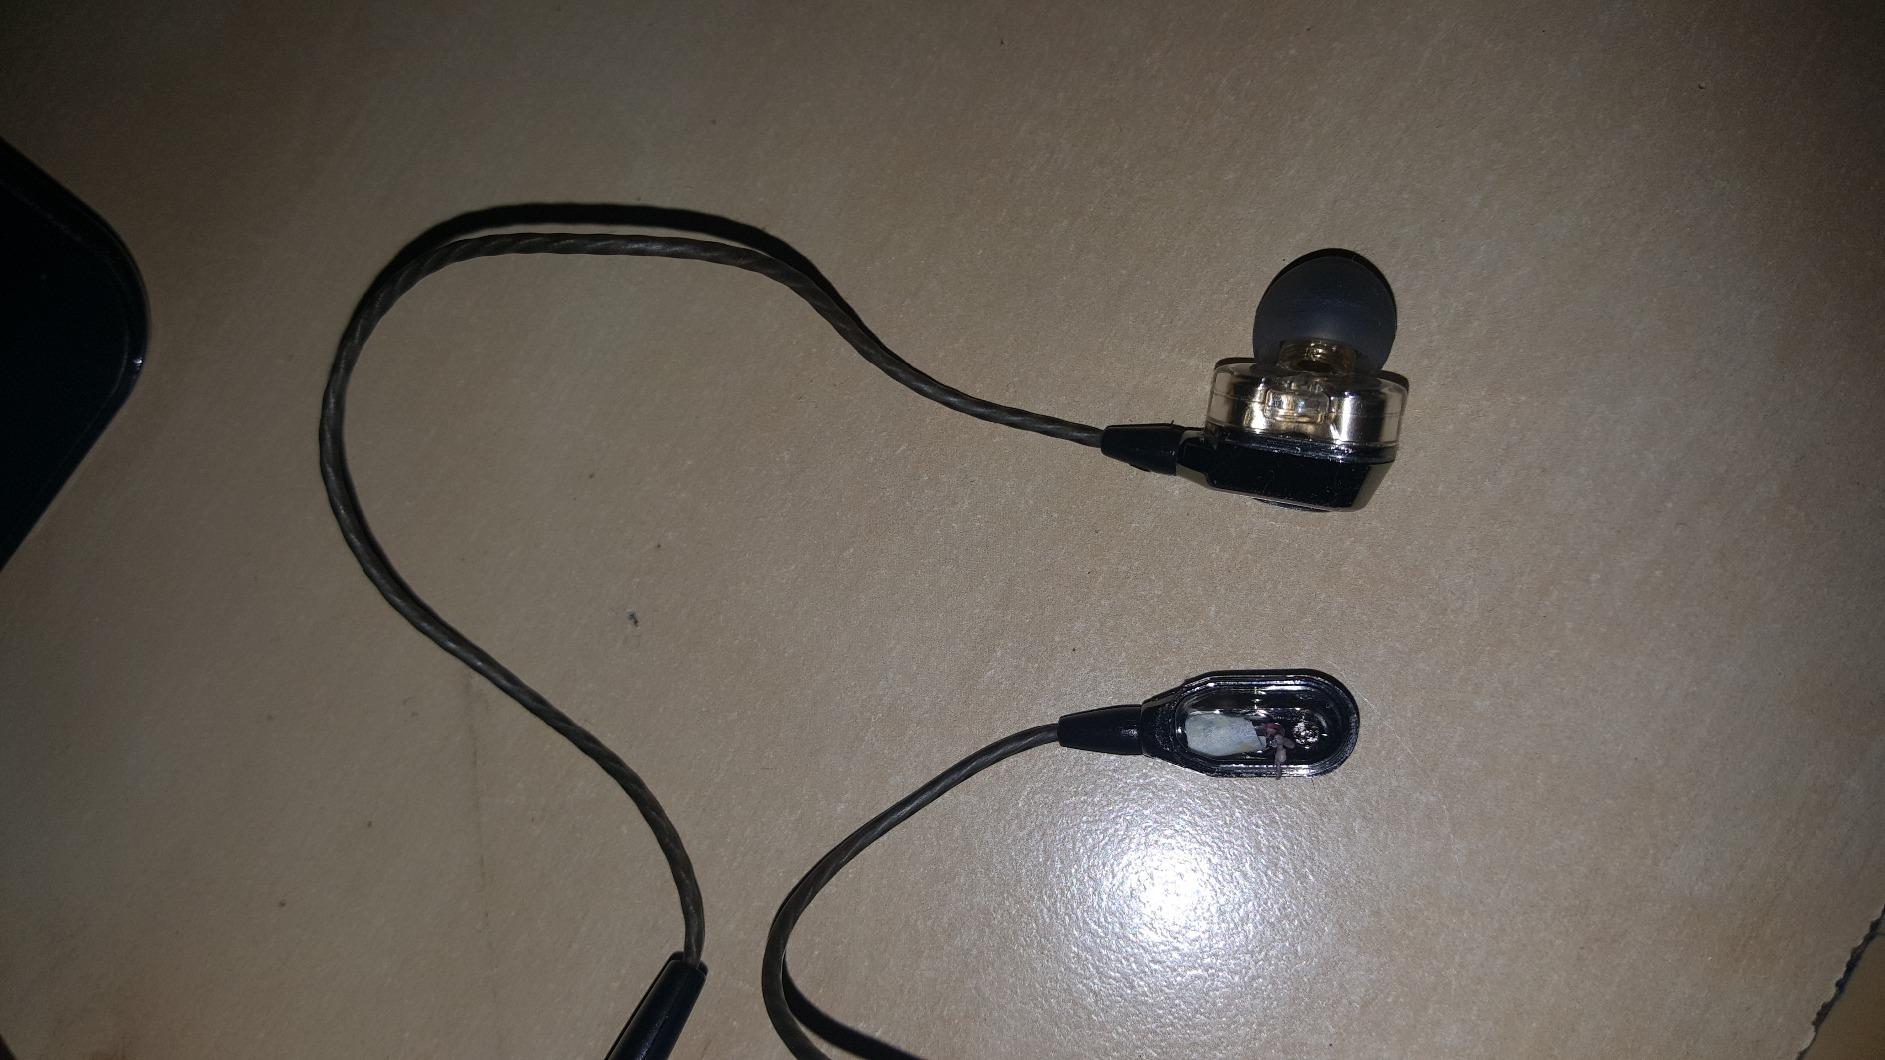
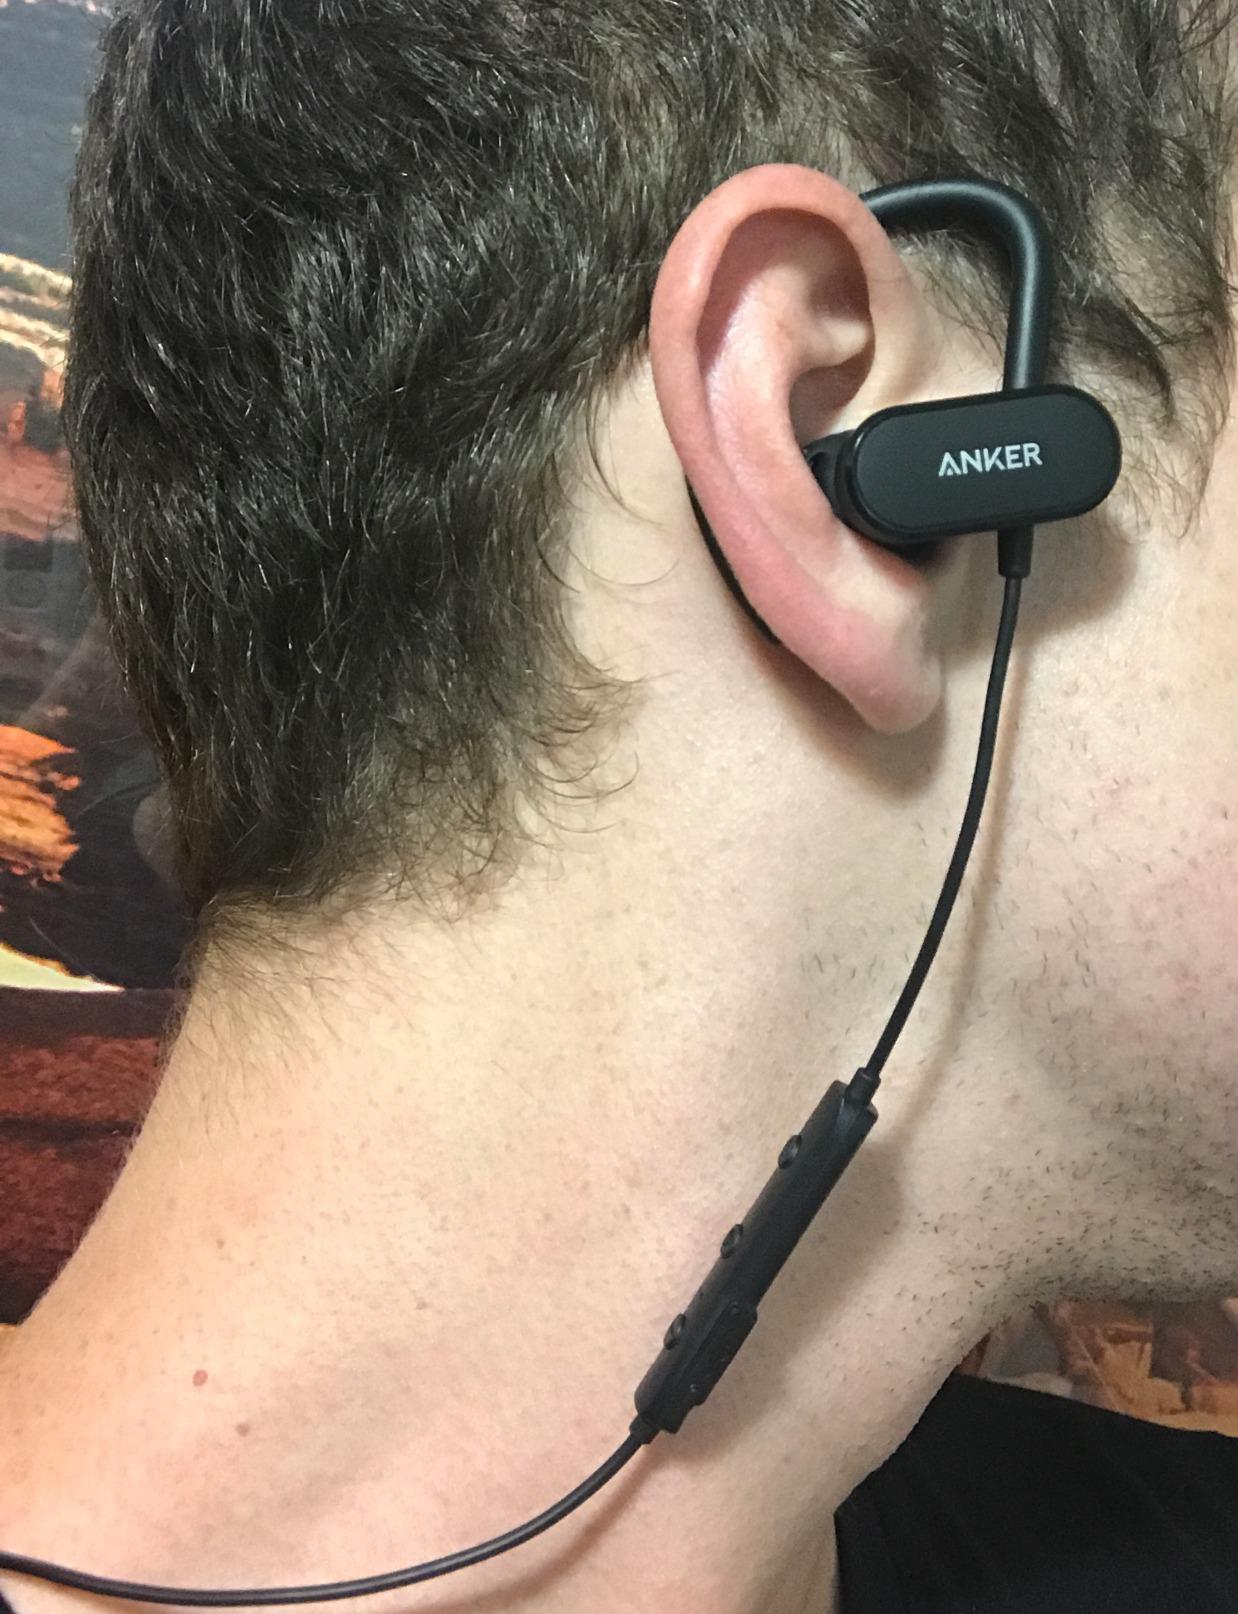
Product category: headphones
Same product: no